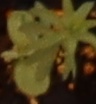
Label: Flax